Preacher (comics)

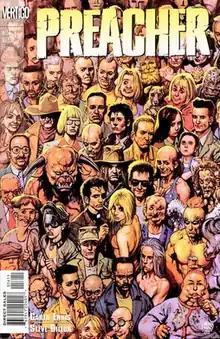
The main and supporting cast of "Preacher" on the cover of issue #56 by Glenn Fabry.

Preacher is an American comic book series published from 1995 to 2000 by Vertigo, an imprint of DC Comics. The series was created by writer Garth Ennis and artist Steve Dillon, with painted covers by Glenn Fabry. It won the Eisner Award for Best Continuing Series in 1999.